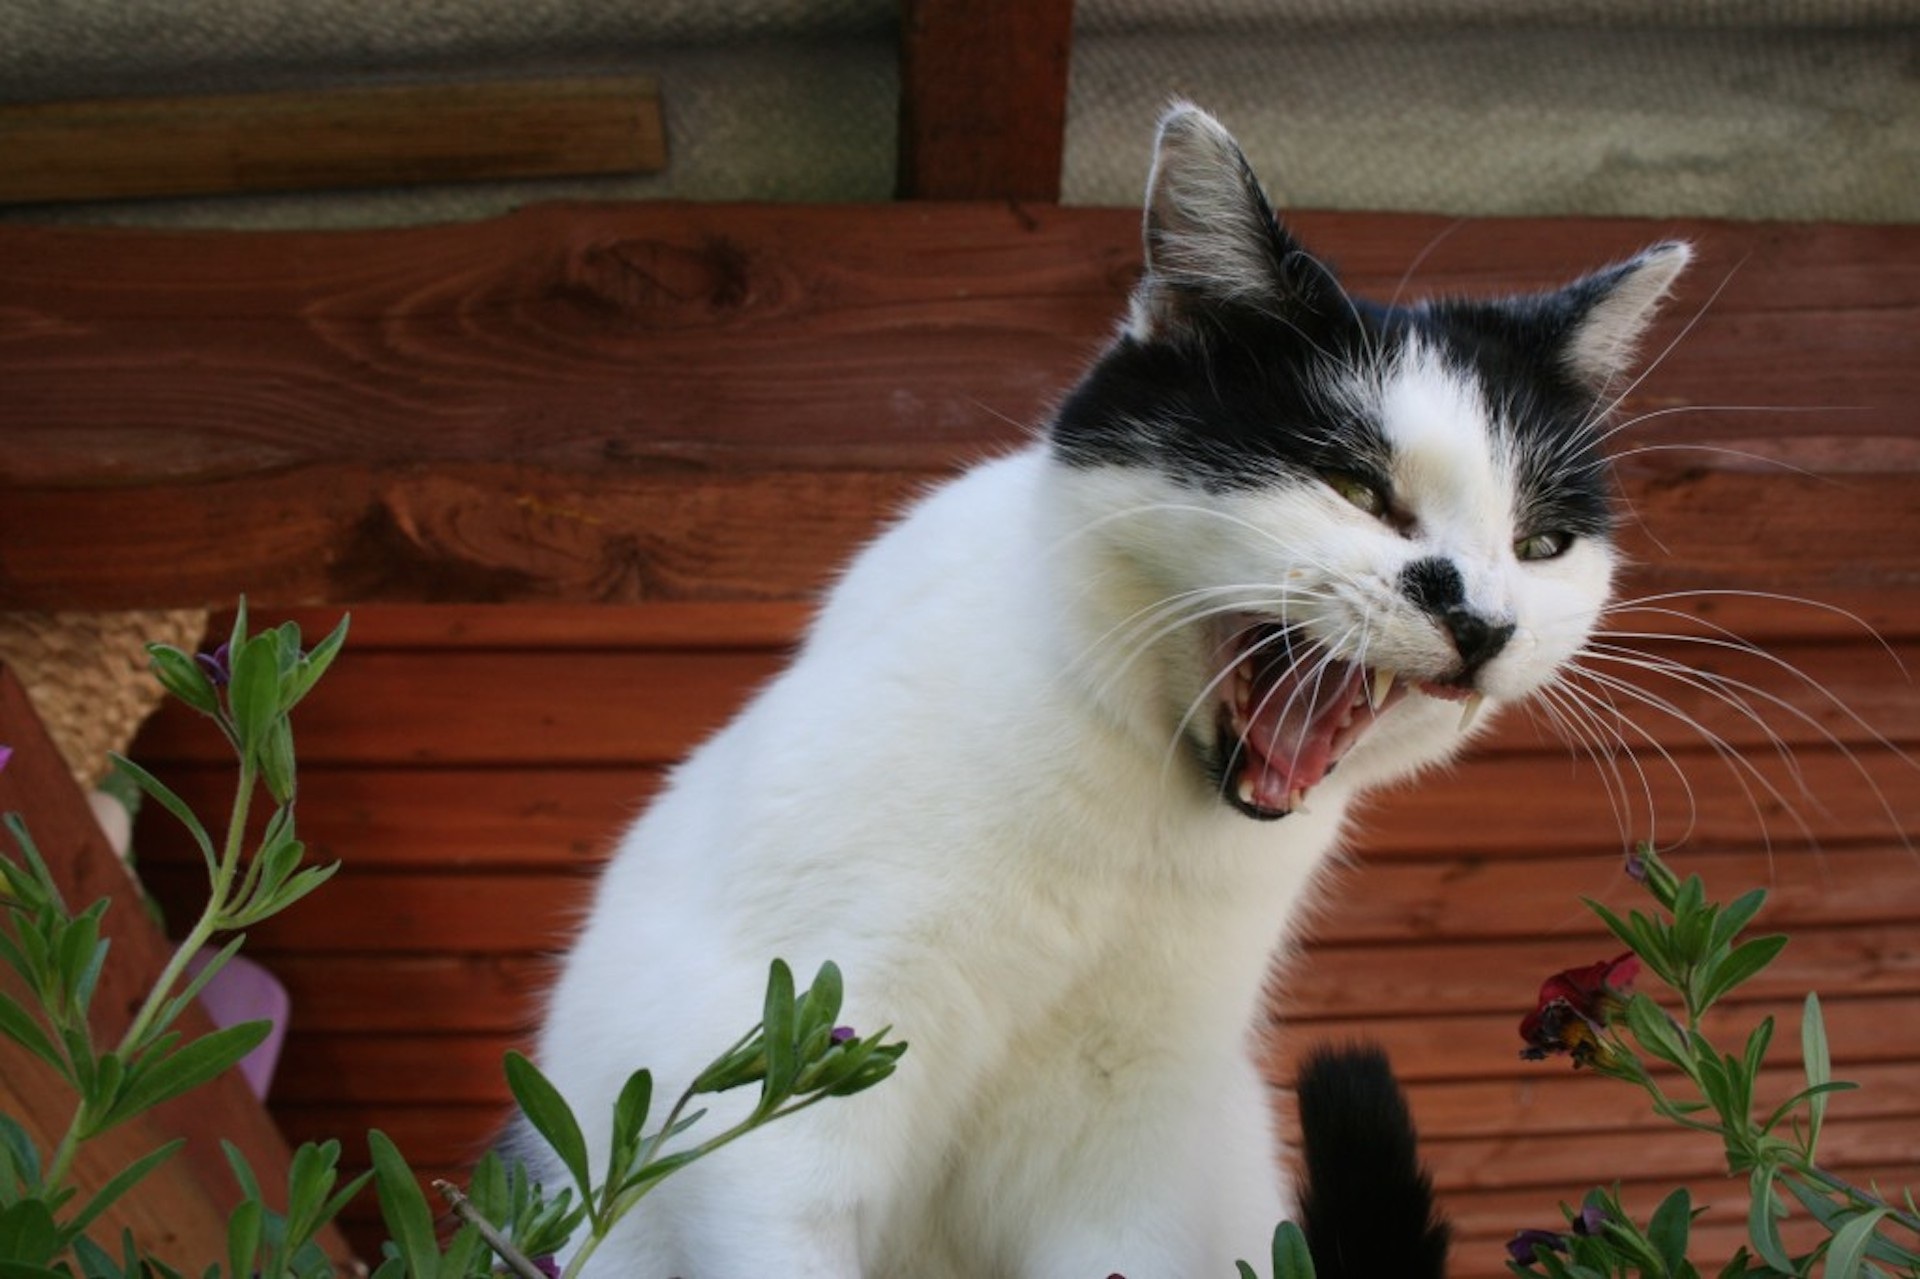
pet, cat, mammal, whiskers, roar, vertebrate, angry, meow, upset, norwegian forest cat, small to medium sized cats, cat like mammal, domestic short haired cat, domestic long haired cat